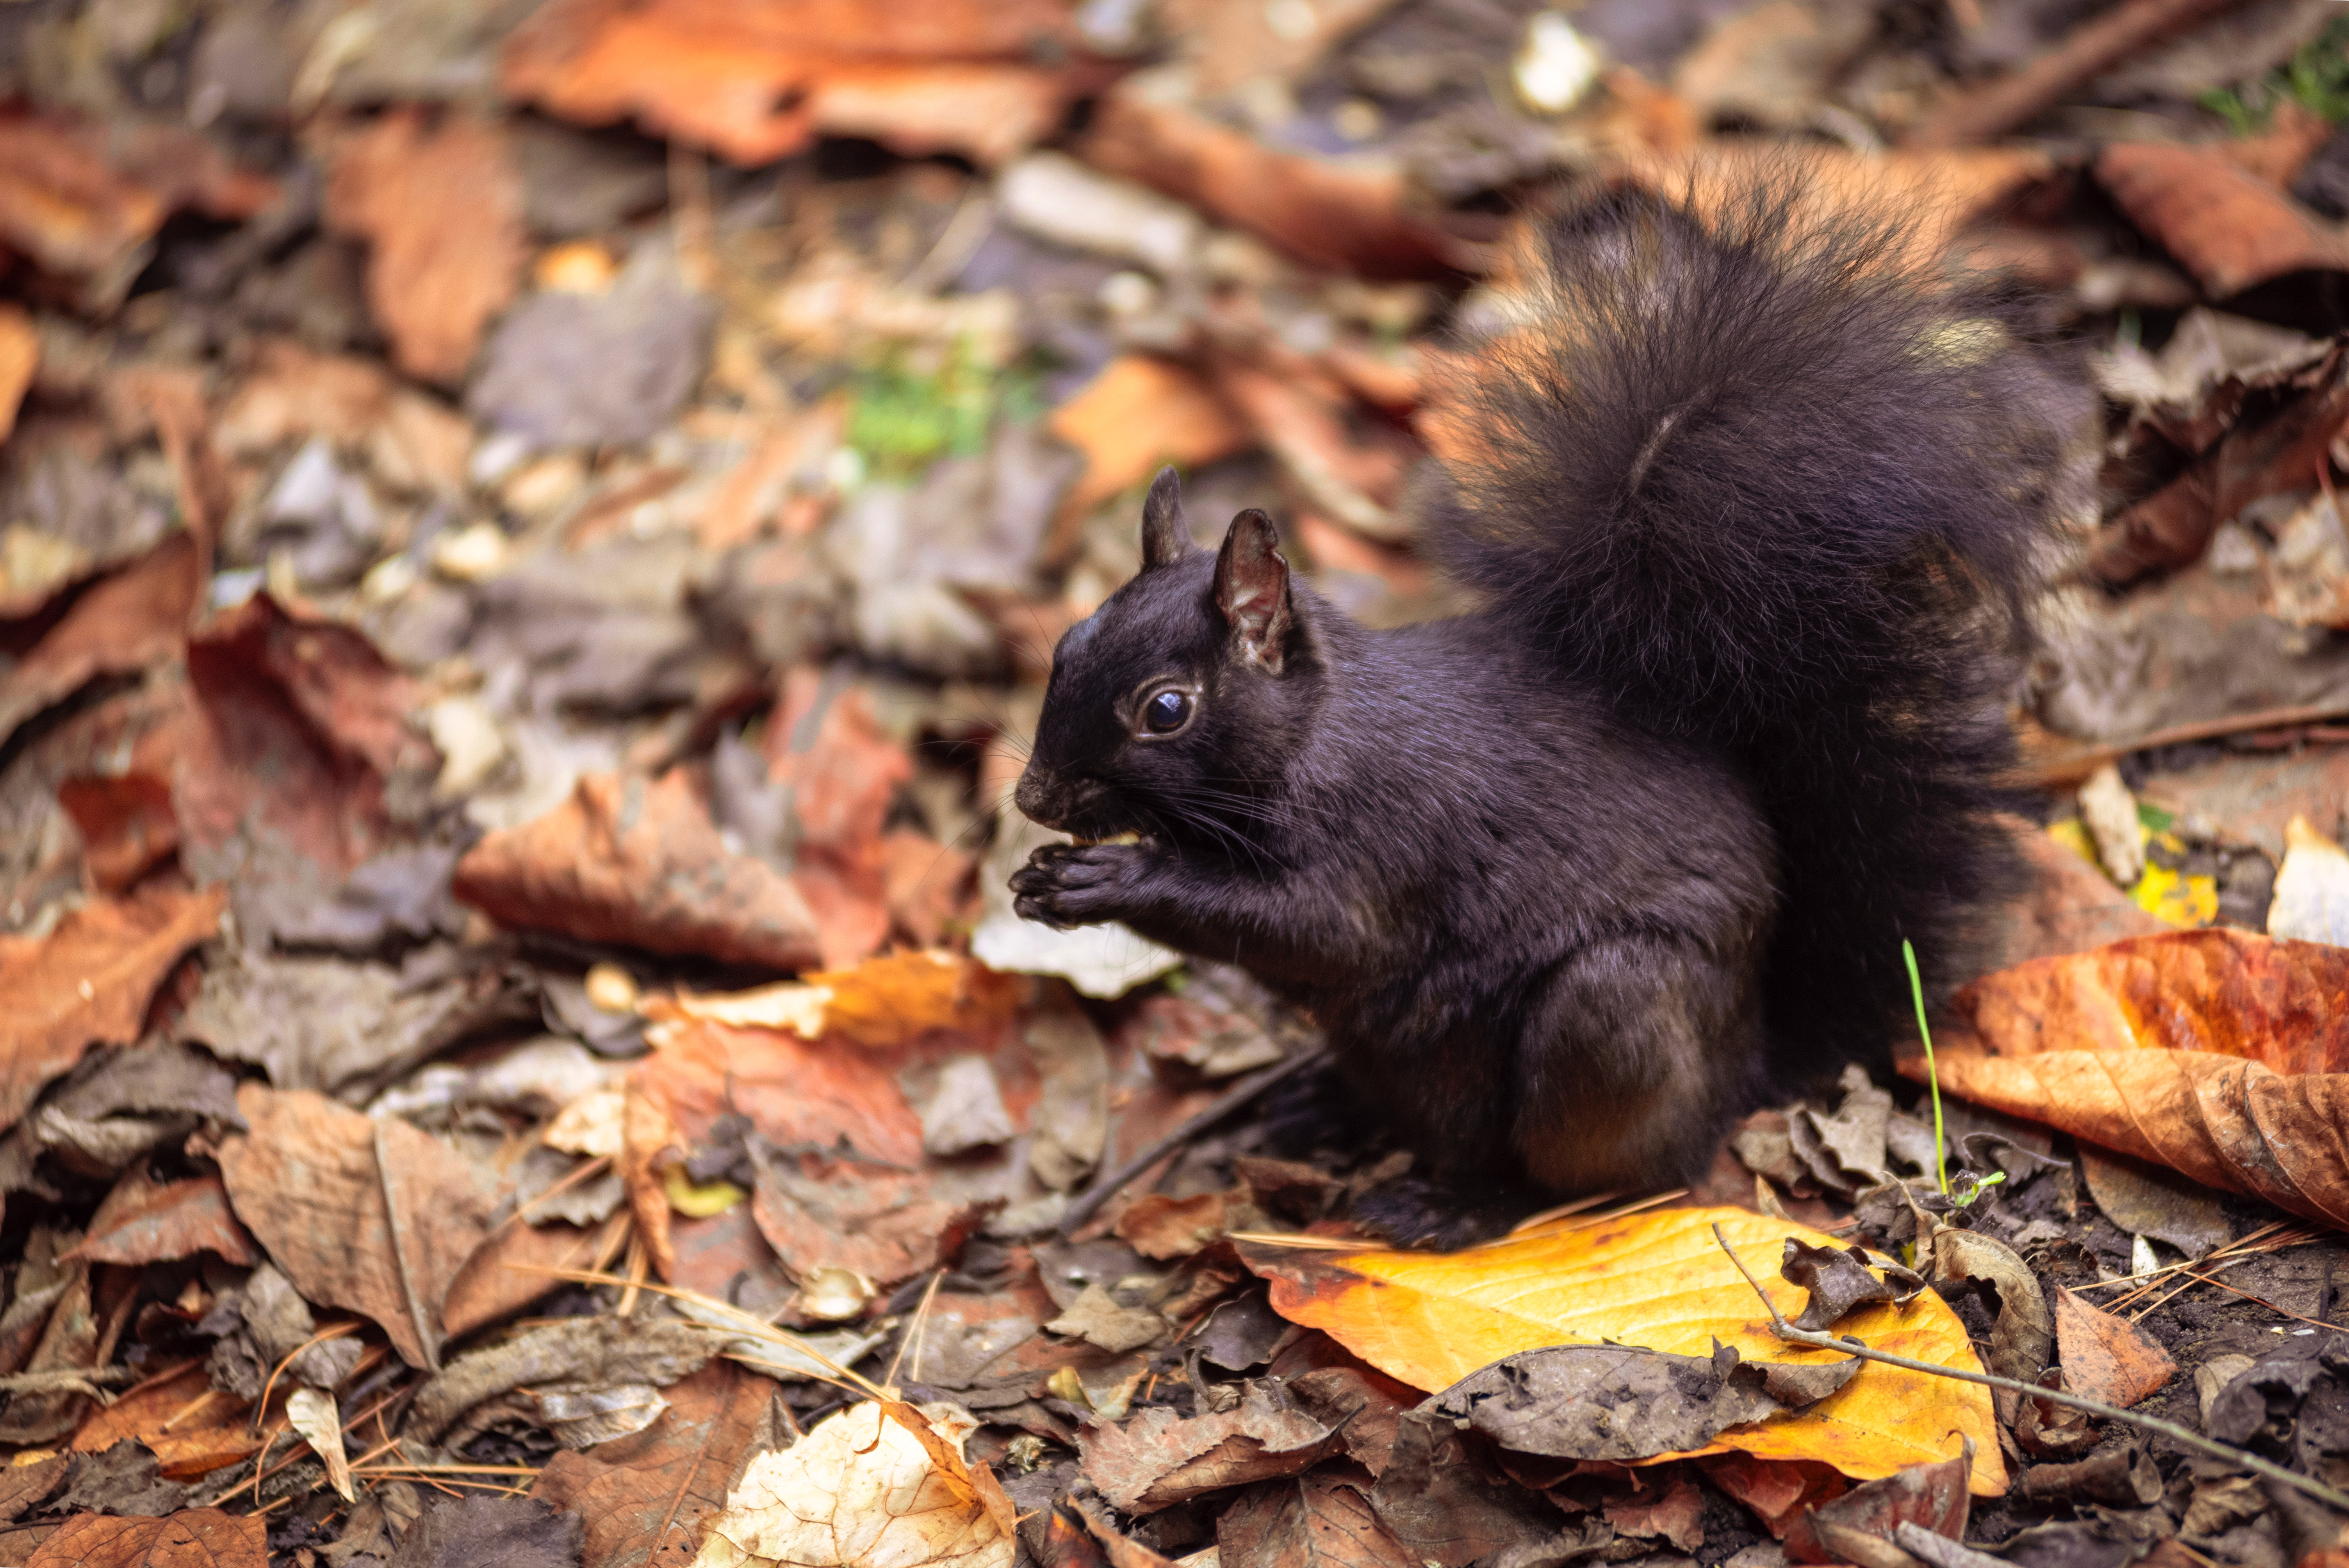
natural, plant, whiskers, Eurasian Red Squirrel, fawn, rodent, fox squirrel, ground squirrels, squirrel, grey squirrel, terrestrial animal, wood, tail, snout, abert's squirrel, grass, fur, claw, wildlife, trunk, deciduous, Douglas squirrel, autumn, soil, tree